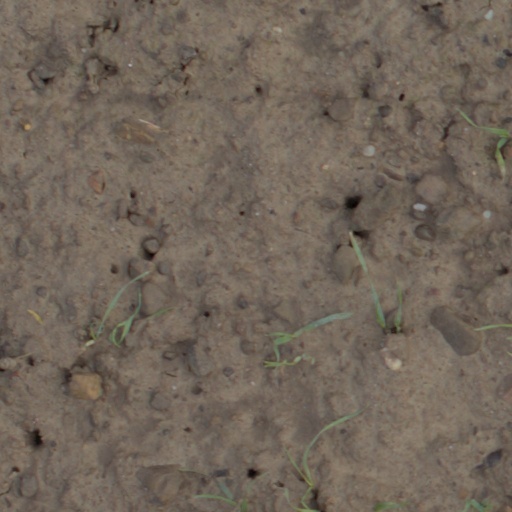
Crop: wheat